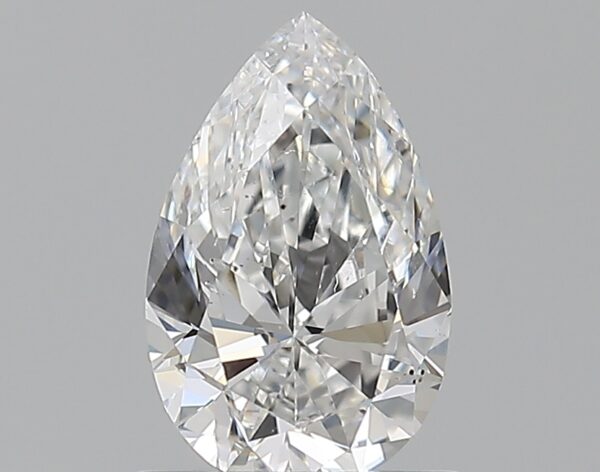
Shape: pear
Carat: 0.75
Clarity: SI1
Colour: E
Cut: EX
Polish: VG
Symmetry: VG
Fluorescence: M
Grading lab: GIA
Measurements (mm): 7.91 x 5.05 x 3.09